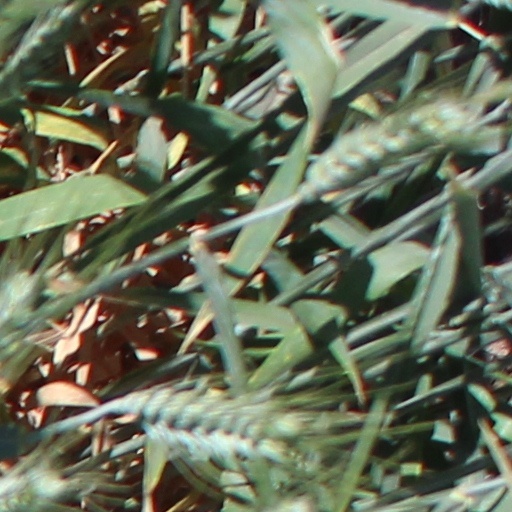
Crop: wheat